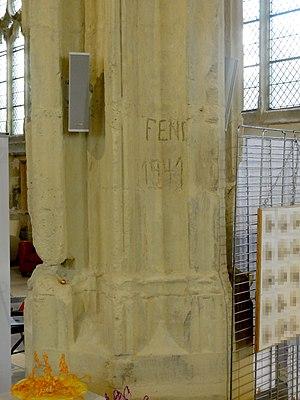
Intérieur de l'église - voir titre.
L'église Saint-Pierre est une ancienne église catholique située à Senlis, en France. Elle a été désaffectée à la Révolution et connut de différentes affectations, notamment celle de marché couvert. Salle polyvalente municipale depuis 1979, elle a été fermée au public en 2009 en raison de son mauvais état, puis rouverte en mai 2017 après huit années de travaux.